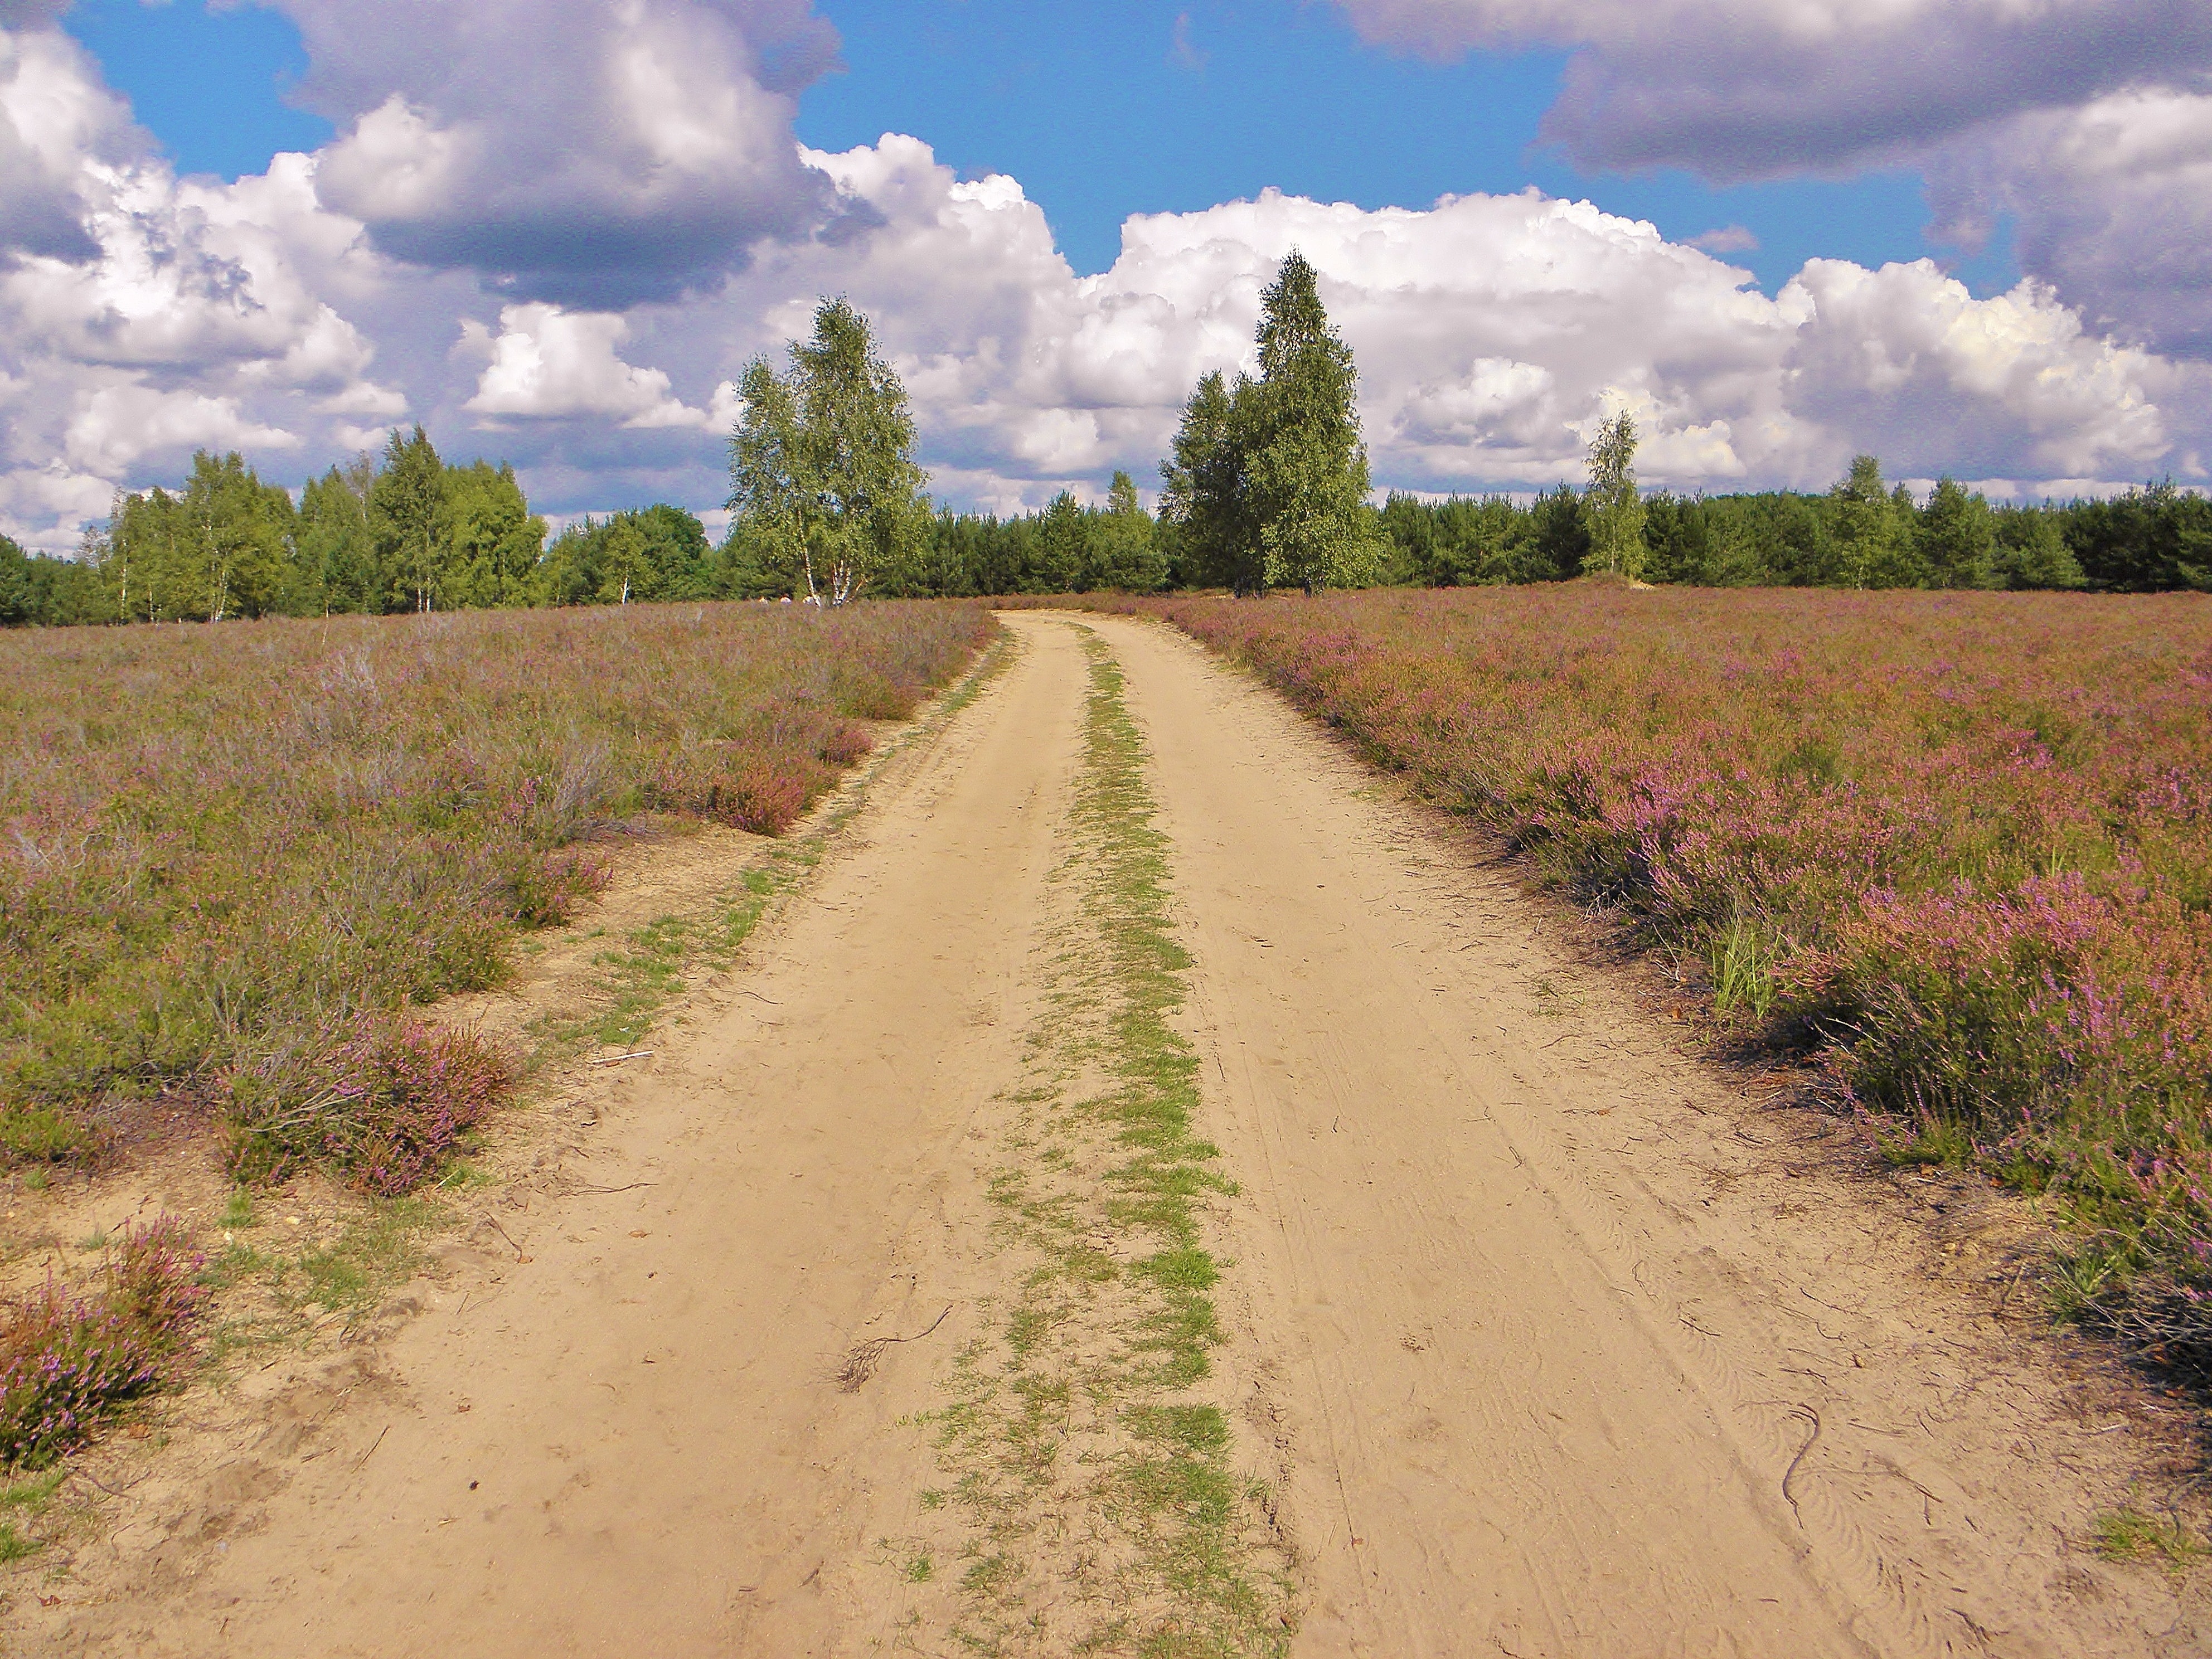
landscape, tree, nature, grass, plant, road, hiking, trail, field, farm, meadow, prairie, hill, highway, dirt road, soil, agriculture, waterway, plain, clouds, grassland, infrastructure, plateau, habitat, ecosystem, heide, steppe, rural area, sand road, natural environment, grass family